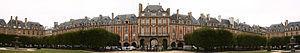
Place des Vosges Paris, Île de France, France
La place des Vosges, place Royale jusqu'en 1800, est une place du Marais, faisant partie des 3ᵉ et 4ᵉ arrondissements parisiens. Conçue par Louis Métezeau, elle est la « sœur » de la place Ducale de Charleville-Mézières. C'est la place la plus ancienne de Paris, juste avant la place Dauphine. Il s'agit d'une place fermée, accessible par une rue principale sur un des quatre côtés et deux rues passant sous des pavillons.